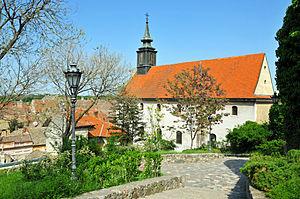
Petrovaradin est une ville et une municipalité urbaine de Serbie situées dans la province autonome de Voïvodine et sur le territoire de la Ville de Novi Sad, dans le district de Bačka méridionale. Au recensement de 2011, la ville intra muros comptait 14 810 habitants et la municipalité dont elle est le centre 33 865.